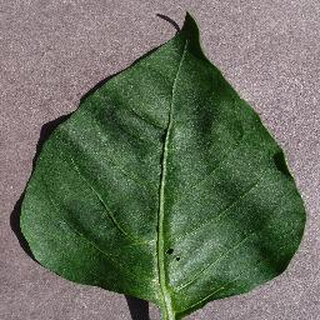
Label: healthy_bell_pepper